Hathersage

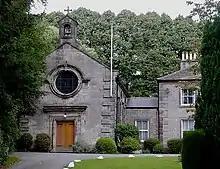
Church of St. Michael the Archangel, Hathersage

Hathersage is a tourist destination because of the scenery of the Hope and Derwent valleys, its literary connections and easy access by train or road from Sheffield and Manchester. Its visitors come to swim (open-air heated swimming pool, with cafe open all year), climb (Stanage Edge, which with other nearby edges have been the nursery for many famous British rock and mountain climbers) or ramble in its river valleys or hillwalk on its open moors. Hathersage Moor is the site of the Carl Wark hillfort and Higger Tor; both are now within the Sheffield boundary.